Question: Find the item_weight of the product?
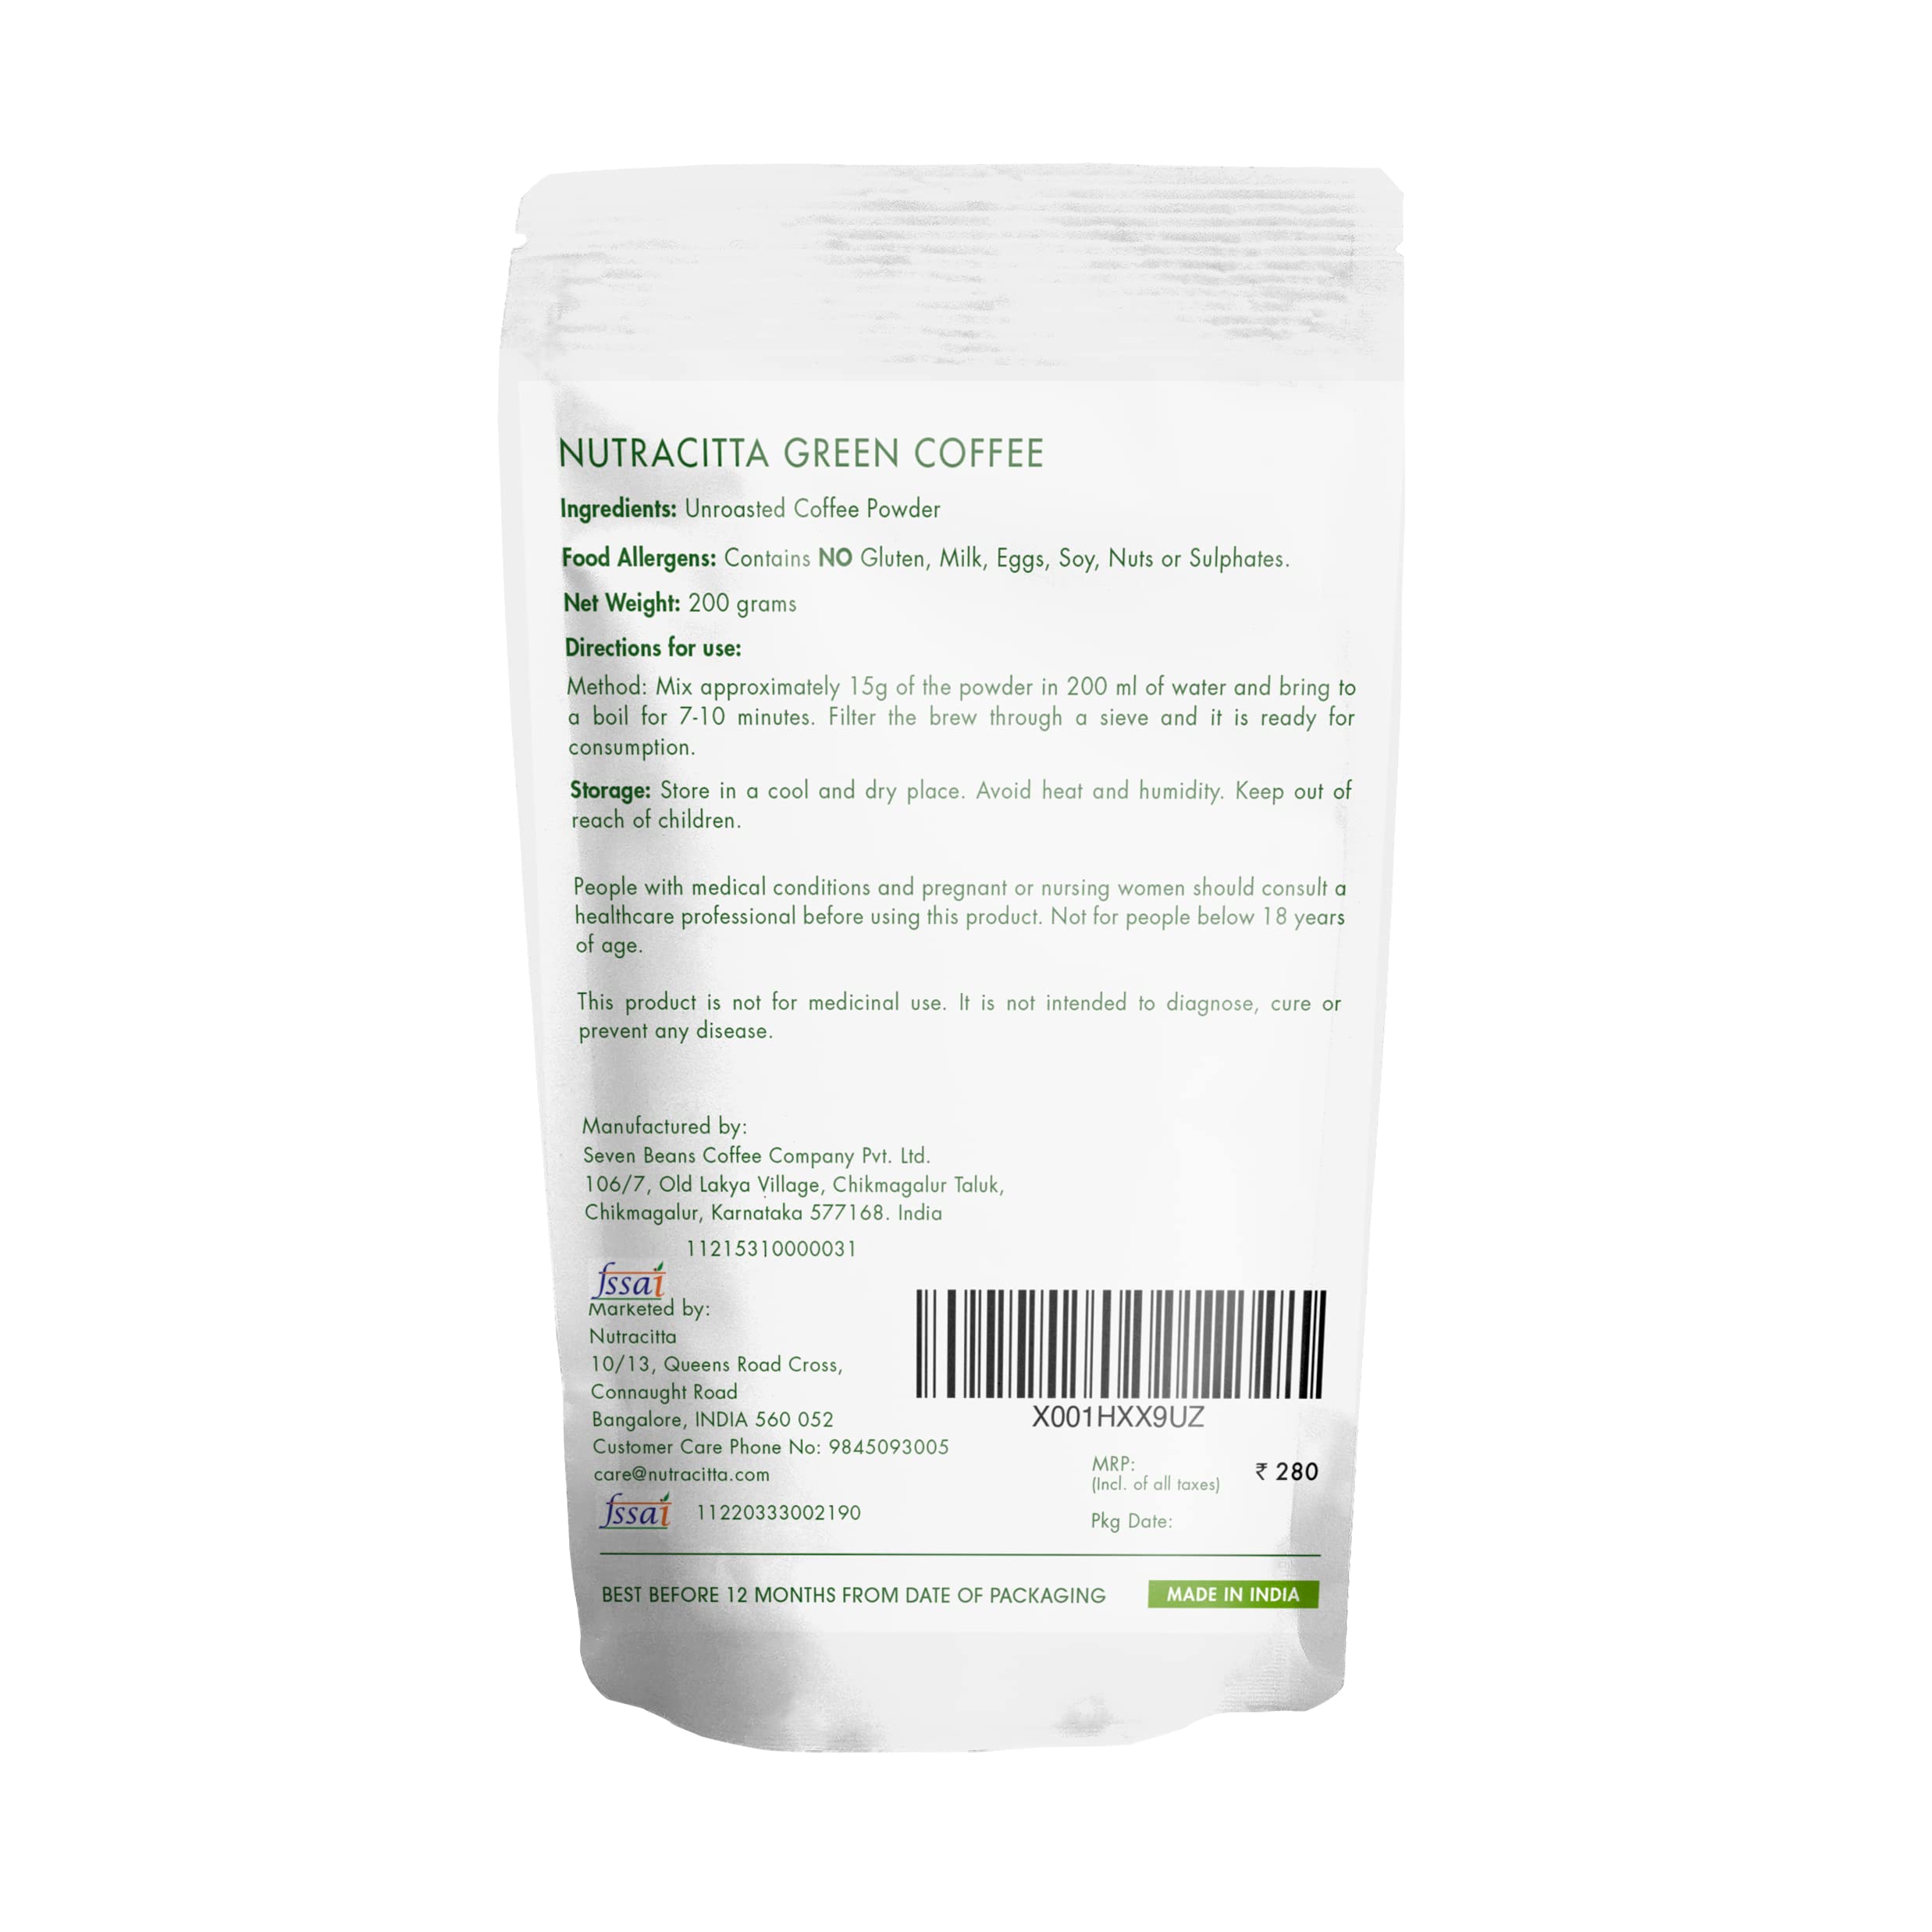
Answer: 200 gram